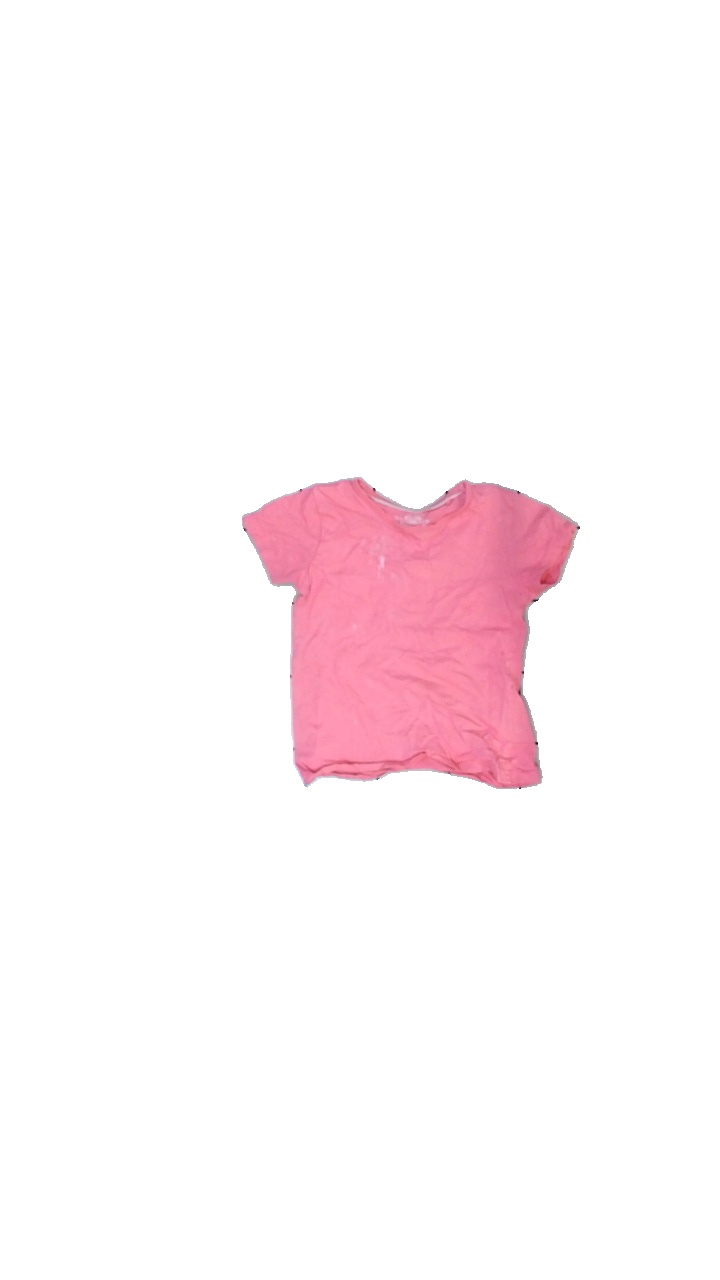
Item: T-shirt (Children)
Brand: Pepperts
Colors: Pink
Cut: Regular, C-collar
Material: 100% cotton
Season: All
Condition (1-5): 3
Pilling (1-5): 3
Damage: stained
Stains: Major
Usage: Export
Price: <50